Gobrecht dollar

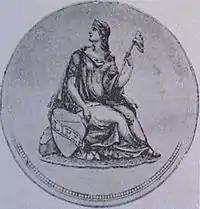
Thomas Sully created a depiction of Liberty seated that would form the basis for the obverse of the Gobrecht dollar.

In a letter dated August 1, 1835, Patterson proposed that Sully create a Seated Liberty figure for the obverse, suggesting that the "figure be in a sitting posture—sitting, for example, on a rock." Patterson also suggested that the seated figure should hold in her right hand a pileus atop a liberty pole to be "emblematic of Liberty". Numismatic historian Don Taxay notes the similarity between Patterson's Seated Liberty concept and designs already in use on British copper coinage: "Liberty thus emerged as a refurbished Britannia, her trident replaced by a staff and pileus." In the same letter, Patterson also informed Sully of his vision for the reverse, which Peale would execute: "I propose an Eagle flying, and rising in flight, amidst a constellation, irregularly dispersed, of 24 stars [representing the number of states then forming the Union], and carrying in its claws a scroll with the words E PLURIBUS UNUM". Patterson preferred a soaring eagle because he believed that the heraldic eagle commonly used on American coins, which he dismissed as a "mere creature of imagination", was unappealing as a design. According to a common story, the flying eagle seen on the Gobrecht dollar was modeled after Peter, the Mint's pet eagle, who was taxidermied after his death by becoming caught in a coining press and remains on display at the Mint to this day.